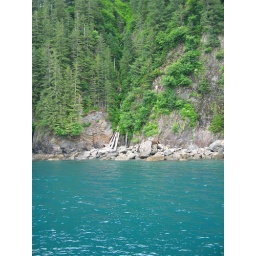
we saw a black bear near here.